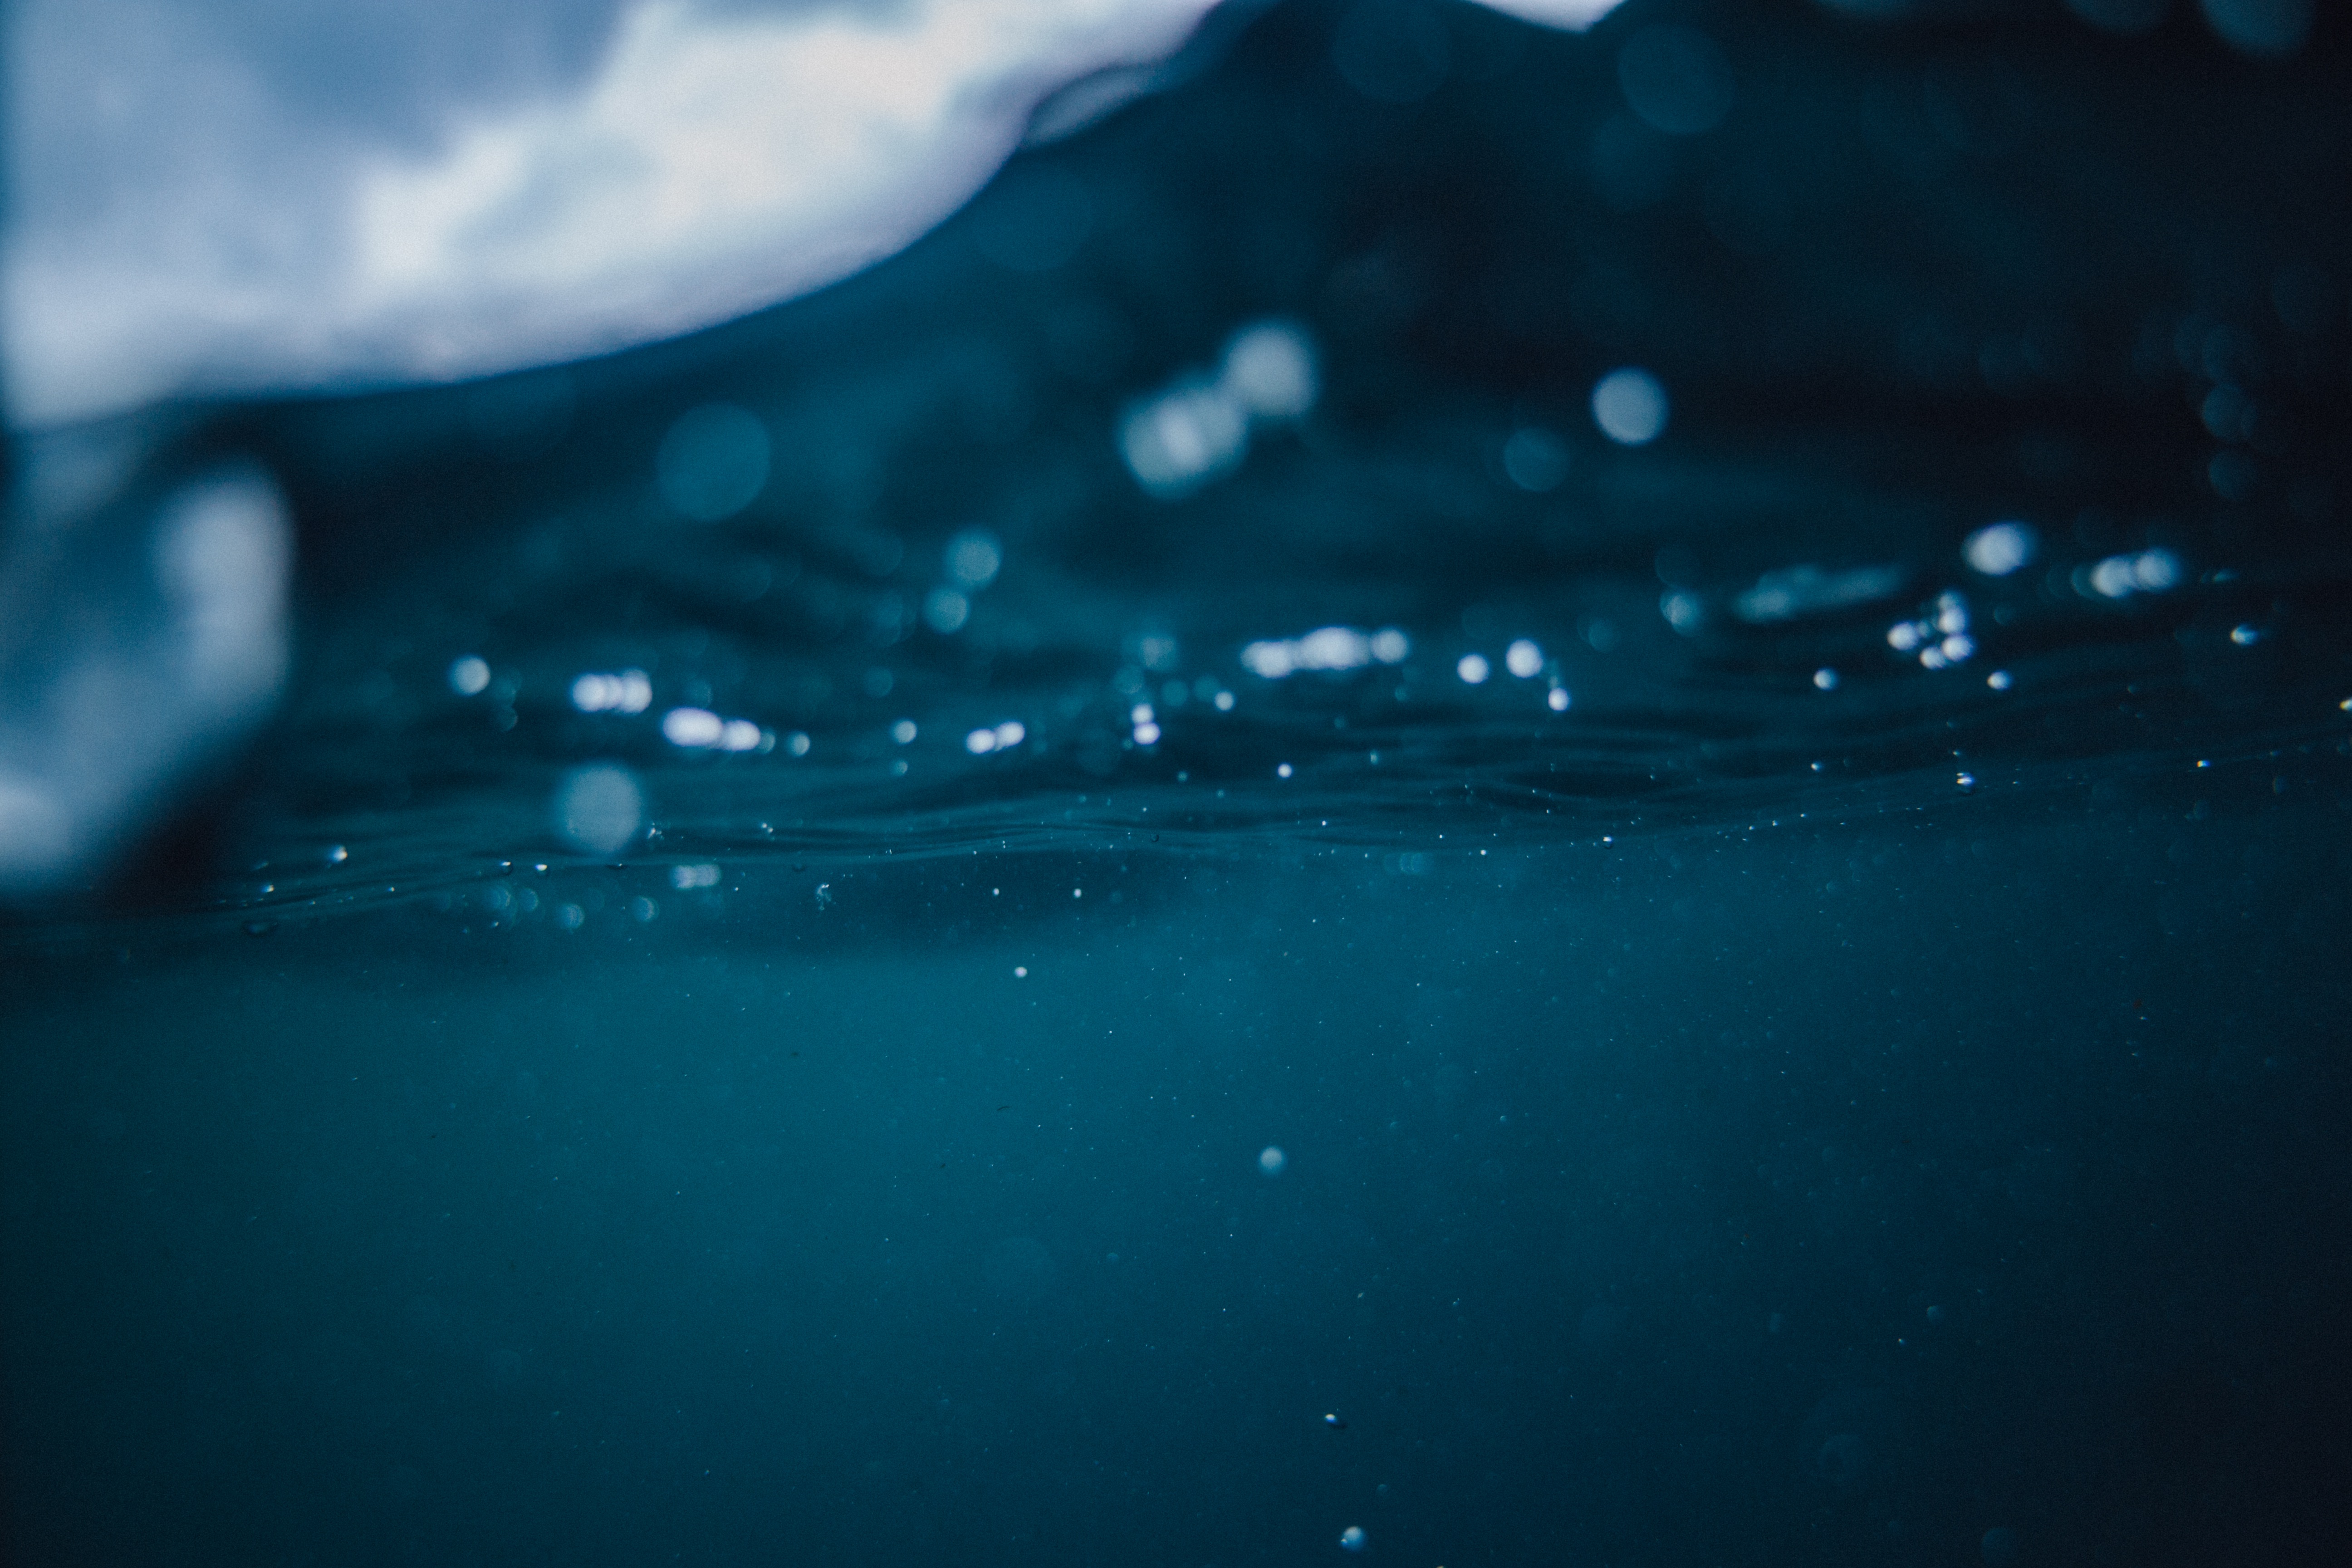
sea, water, ocean, light, night, sunlight, wave, atmosphere, underwater, reflection, darkness, blue, bubble, under, macro photography, atmosphere of earth, computer wallpaper